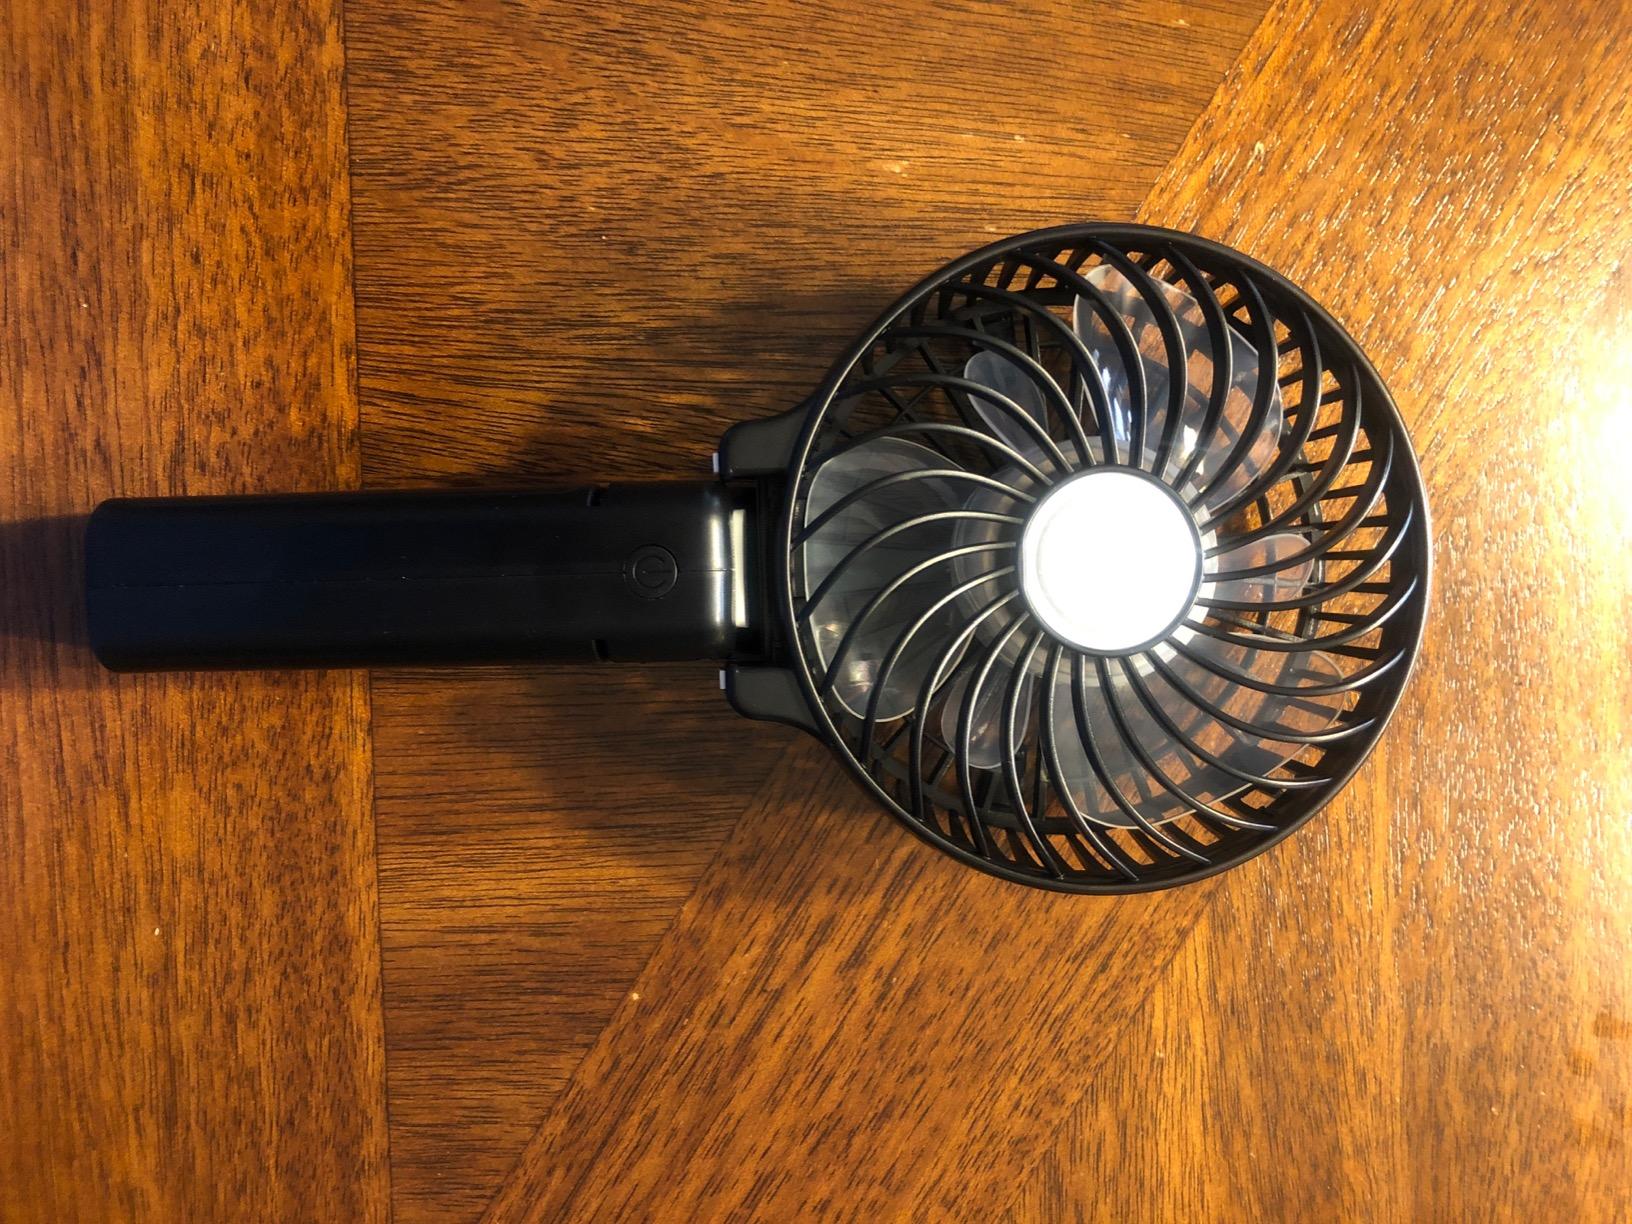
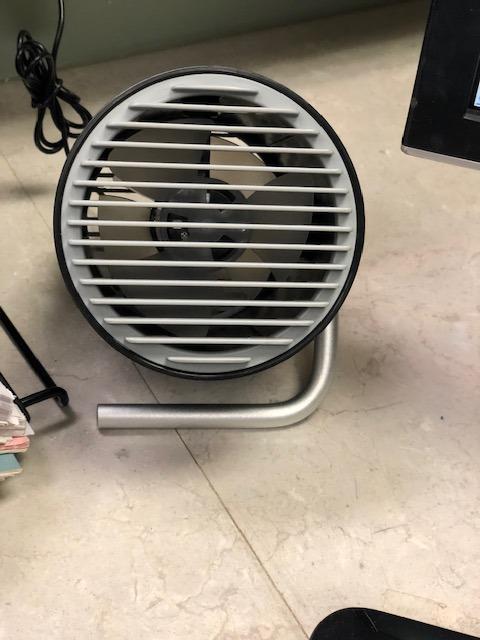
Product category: fan
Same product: no